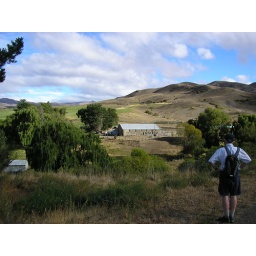
We turned here as the dogs were going bananas down below us.